Hong Kong–Mainland China conflict

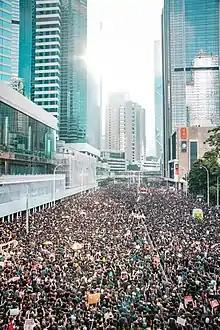
16 June 2019 demonstration, at Justice Drive, capturing Queensway, Admiralty during the 2019–2020 Hong Kong protests

The Hong Kong–Mainland China conflict refers to the tense relations between Hong Kong and mainland China. Various factors have contributed to this tension, including different interpretations of the "one country, two systems" principle; the policies of the Hong Kong and central governments to encourage mainland visitors to Hong Kong; and the changing economic environment. There is resentment in Hong Kong towards the mainland over convergence and assimilation, as well as the increasing interference from the government of China and its ruling Chinese Communist Party (CCP) in Hong Kong's internal affairs.